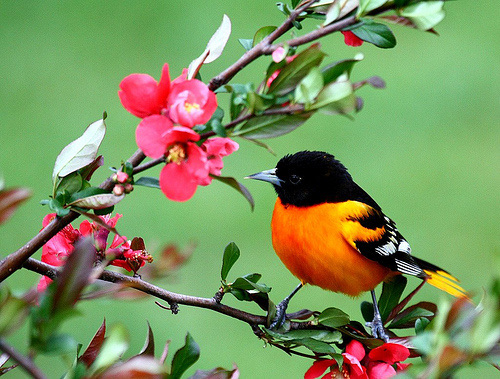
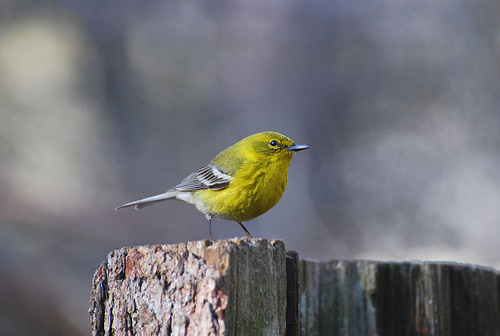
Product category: misc
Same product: yes